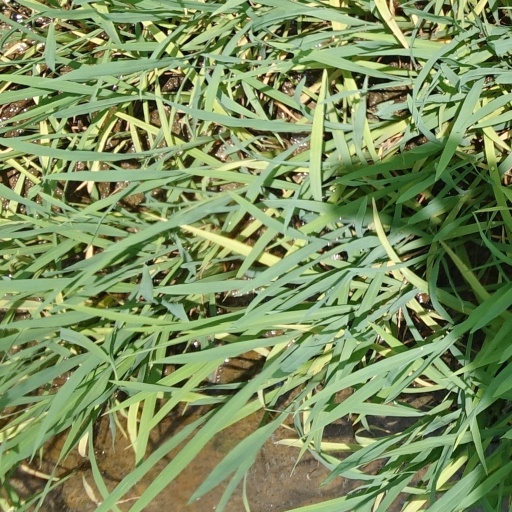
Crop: rice